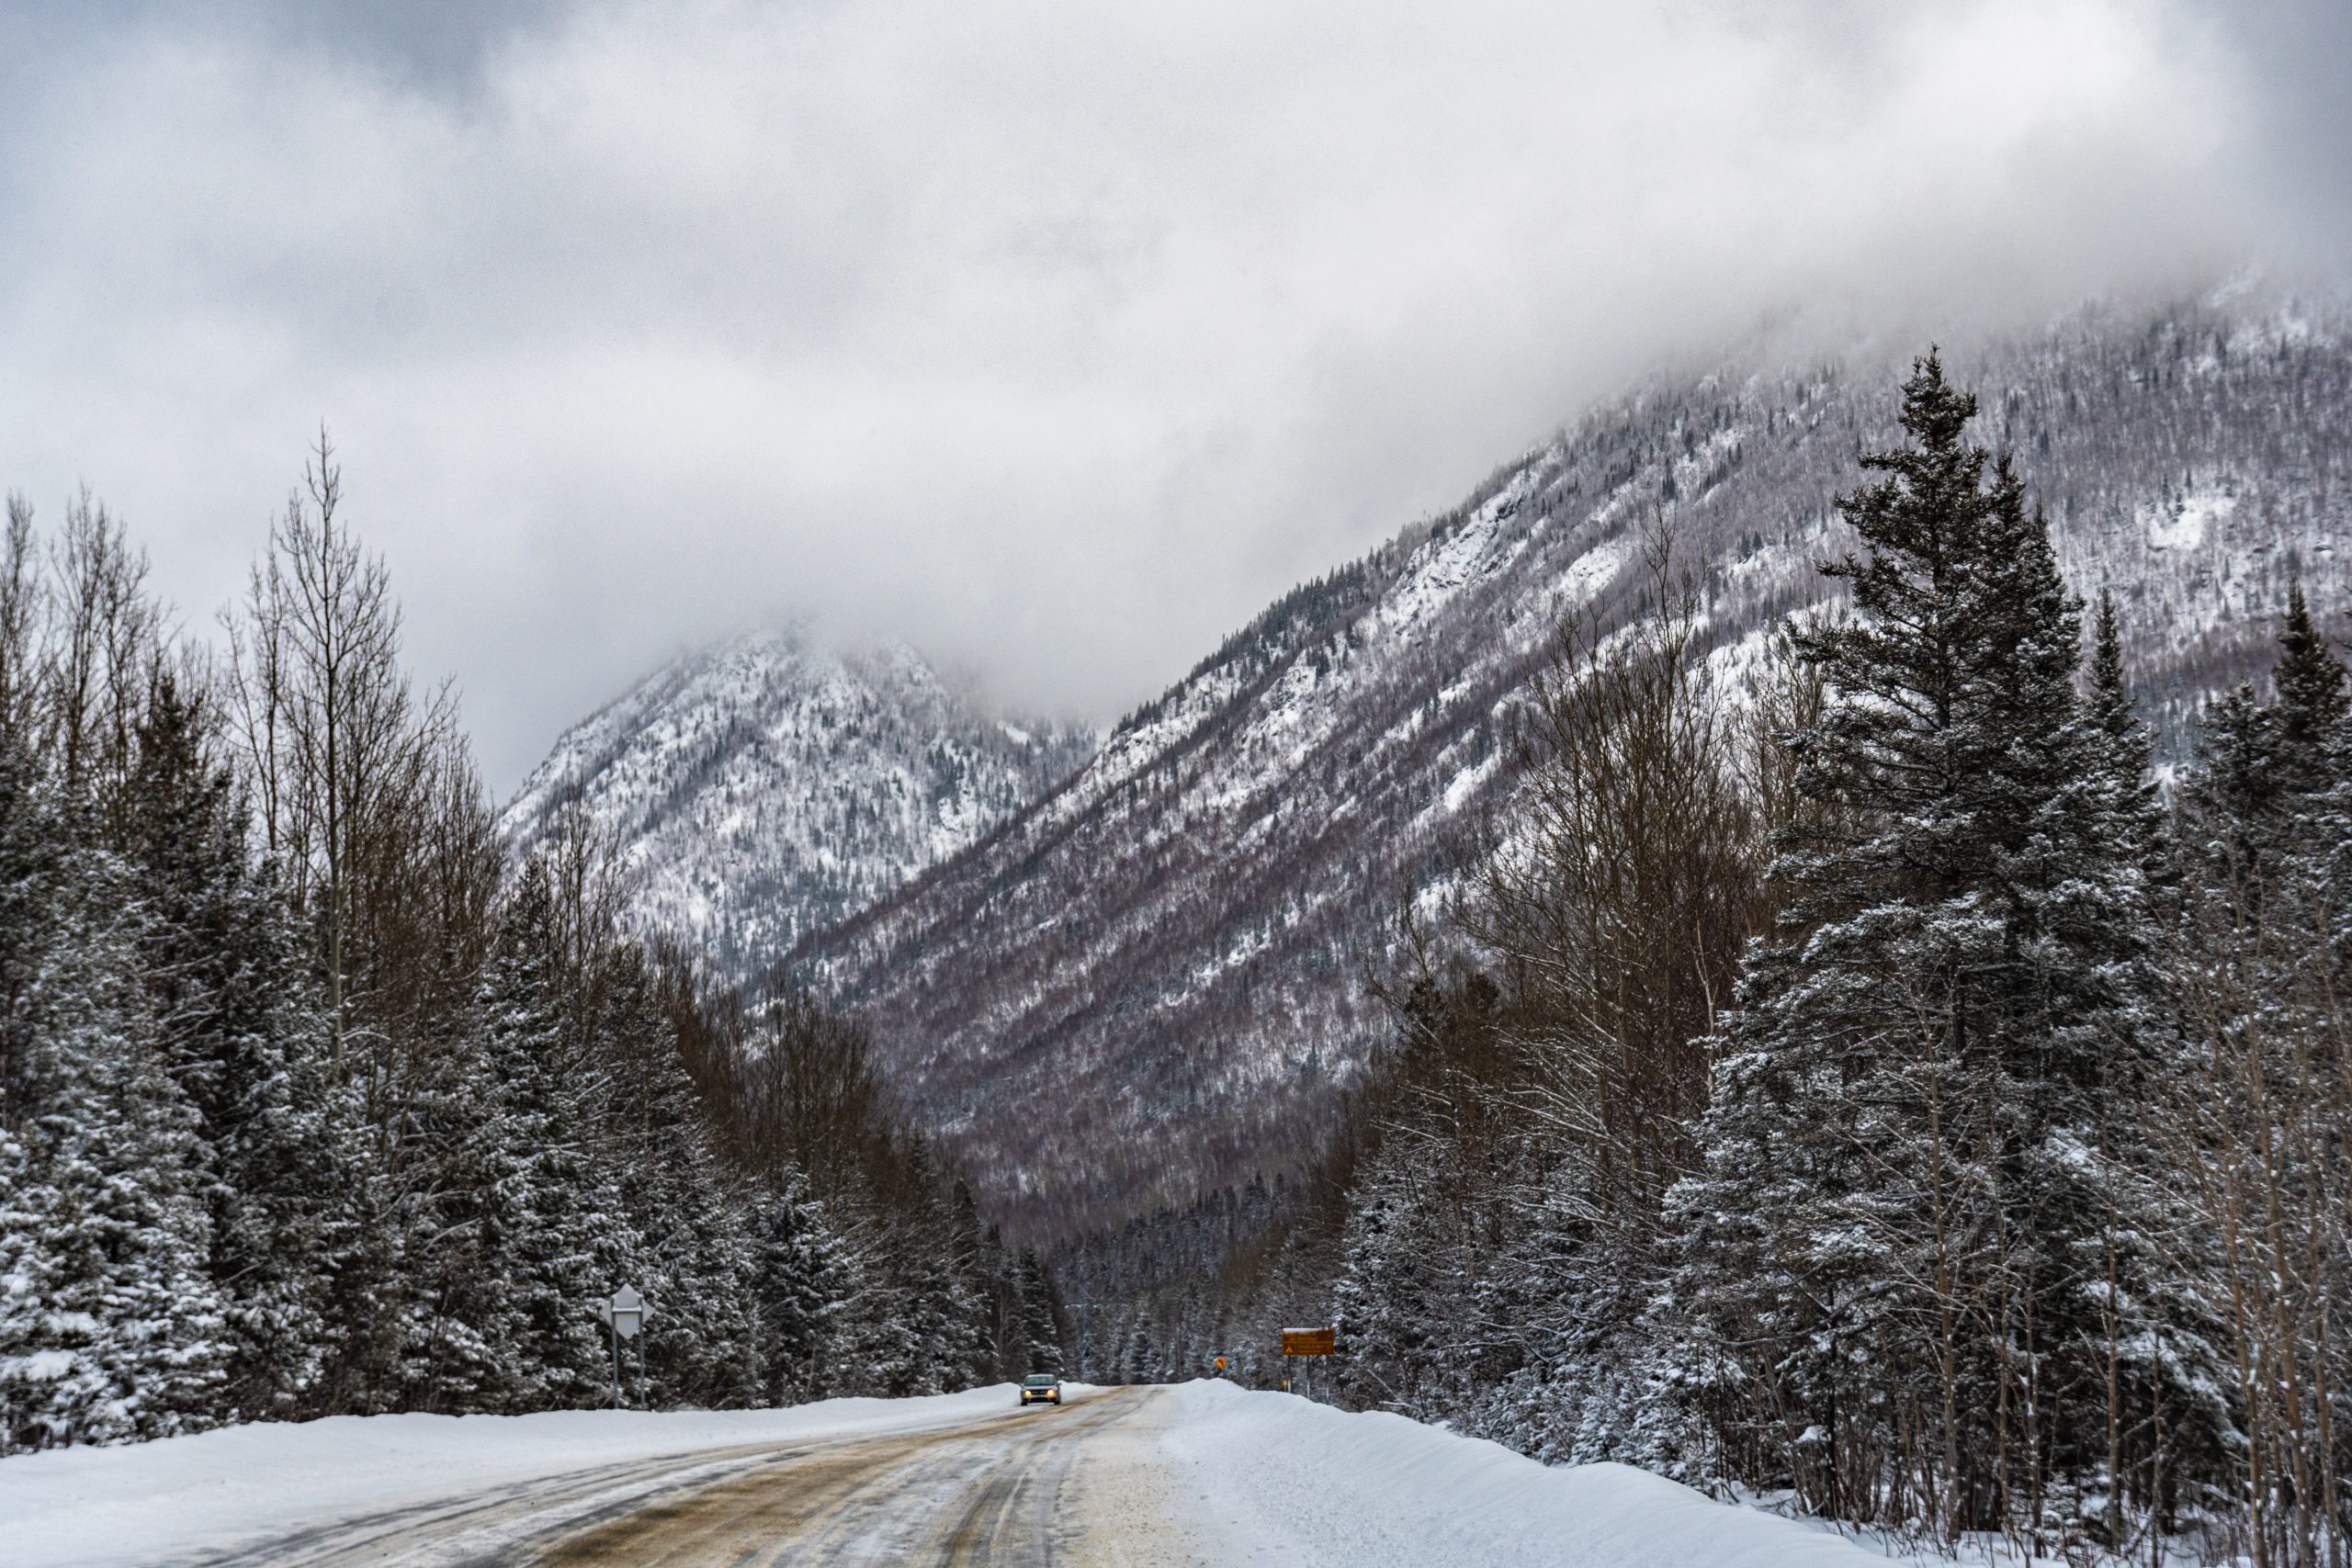
cloud, sky, mountain, snow, plant, white, tree, natural landscape, slope, highland, wood, larch, road surface, atmospheric phenomenon, glacial landform, terrain, freezing, woody plant, landscape, mountainous landforms, thoroughfare, geological phenomenon, forest, evergreen, road, mountain range, hill, asphalt, valley, spruce fir forest, frost, fog, massif, hill station, recreation, conifer, ridge, fell, winter, dirt road, monochrome photography, tropical and subtropical coniferous forests, woodland, trail, moraine, piste, summit, glacier, mist, temperate coniferous forest, monochrome, fir, pine, pine family, lane, grass, rock, winter storm, highway, mountain pass, tundra, photography, alps, ice